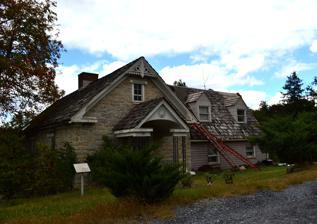
Building: Hupp House
Country: United States of America
Year built: 1755
Historic house in Virginia, United States United States historic place Hupp House U.S. National Register of Historic Places Virginia Landmarks Register Hupp House, September 2013 Show map of Virginia Show map of the United States Location 551 N. Massanutten St., near Strasburg, Virginia Coordinates 38°59′42″N 78°21′22″W / 38.99500°N 78.35611°W / 38.99500; -78.35611 Area 1.6 acres (0.65 ha) Built c. 1755 ( 1755 ) Architectural style Colonial NRHP reference No. 97000155 VLR No. 085-0007 Significant dates Added to NRHP February 21, 1997 Designated VLR December 4, 1996 Hupp House , also known as the Frontier Fort and Hupp Homestead, is a historic home located in Strasburg , Shenandoah County, Virginia . It was built about 1755, and is a 4-story, rubble limestone Colonial -era dwelling.  It is on a banked site and measures 20 feet wide by 40 feet deep. A concrete block east wing was added in 1956. The house has a steep gable roof and features a traditional Germanic central chimney and the interior framing appears original, with heavy traditional Germanic beams and roof structure. It is one of the oldest extant dwellings erected by Germanic settlers in Shenandoah County . It was listed on the National Register of Historic Places in 1997. References